Kalibr Instrument Plant

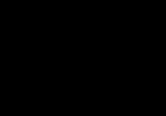
Kalibr Plant

Kalibr Instrument Plant is a company based in Moscow, Russia.